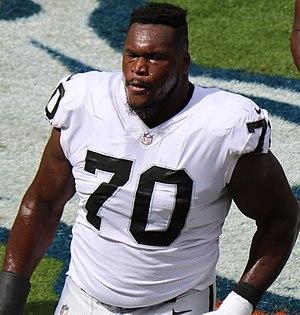
Kelechi Keith Ayo Osemele, né le 24 juin 1989 à Houston, est un joueur américain de football américain.